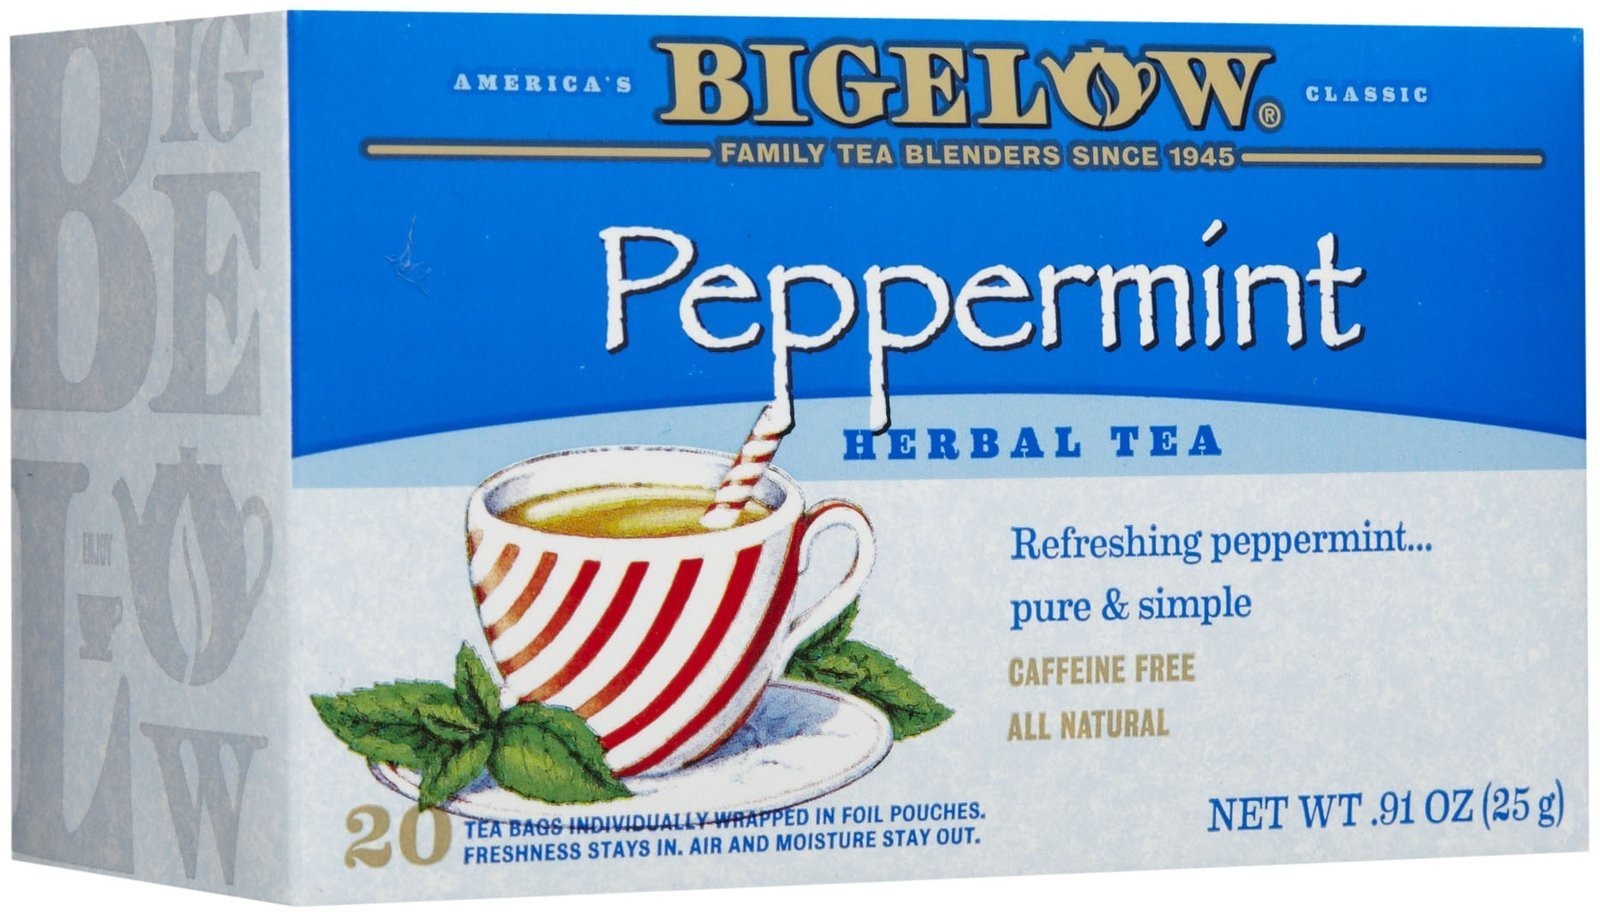
Item Name: Bigelow Peppermint Tea Bags - 20 ct
Bullet Point 1: Natural
Bullet Point 2: Caffeine free
Product Description: There's nothing so refreshing as the wide-awake taste of peppermint...whether its with meals, after meals or any time of day.
Value: 20.0
Unit: Count

Price: 6.415